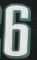
Number: 6